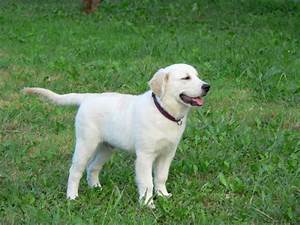
Label: cane